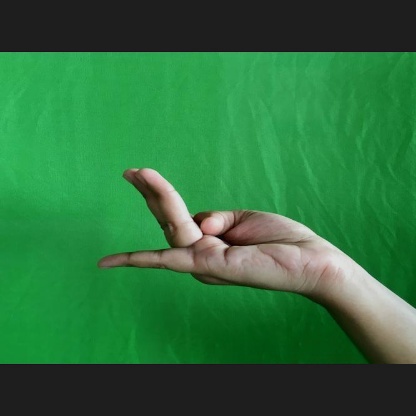
Mudra: Chaturam